2018 Shanghai stabbings

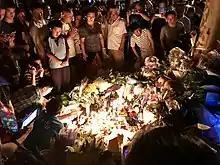
Locals mourning after the attack.

According to an examination of the First Branch of Shanghai People's Procuratorate, Huang Yichuan was unemployed at the time of the attack. He claimed that after a failure to find employment in many places, he went to Shanghai in early June 2018. After arriving, Huang came up with the idea to take revenge on society through murder. On the morning of 28 June, he set out from his hotel with a stainless-steel kitchen knife and took a bus to Guilin West Street near the World Foreign Language Primary School. At about 11 a.m., he saw three students and a parent leaving the school. To avoid the security patrol at the school gate, he followed the group and stabbed them about 130 meters away from the school gate.